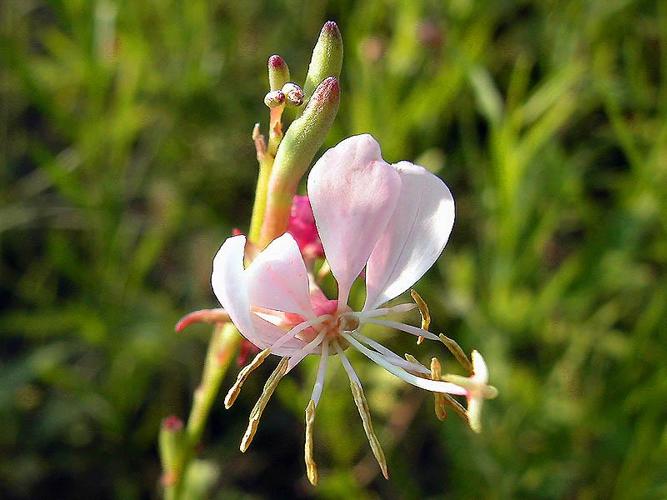
Label: gaura